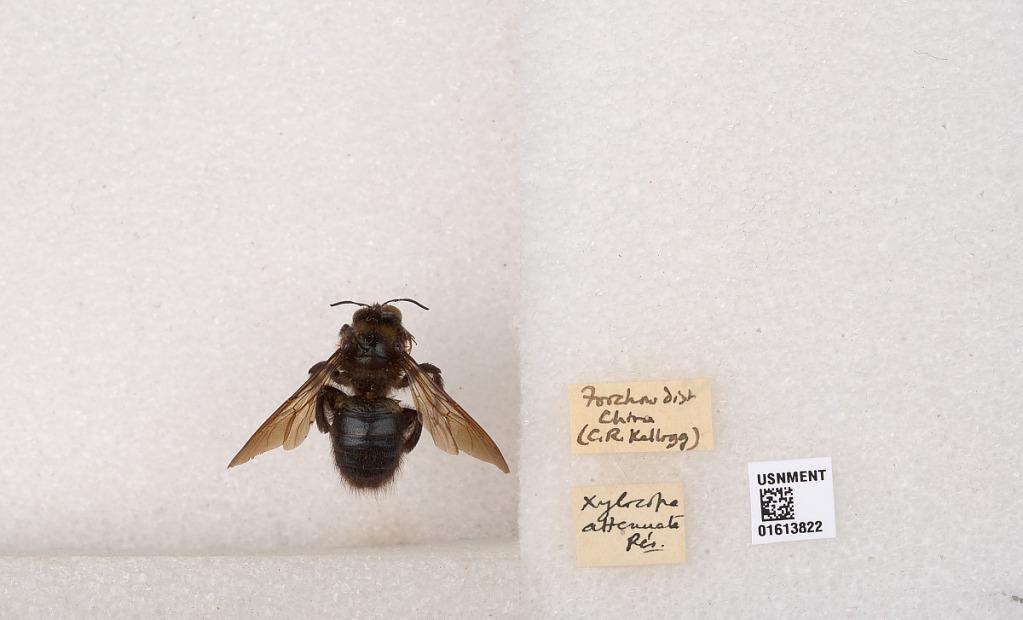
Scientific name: Xylocopa (Biluna) tranquebarorum tranquebarorum (Swederus)
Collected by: C. Kellogg
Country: China
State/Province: Fujian
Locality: Foochow